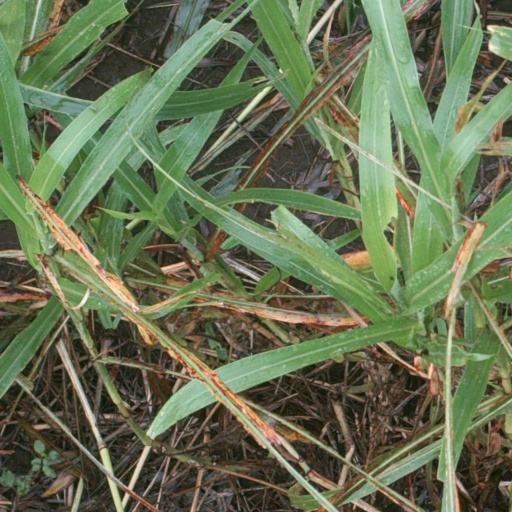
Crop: sorghum